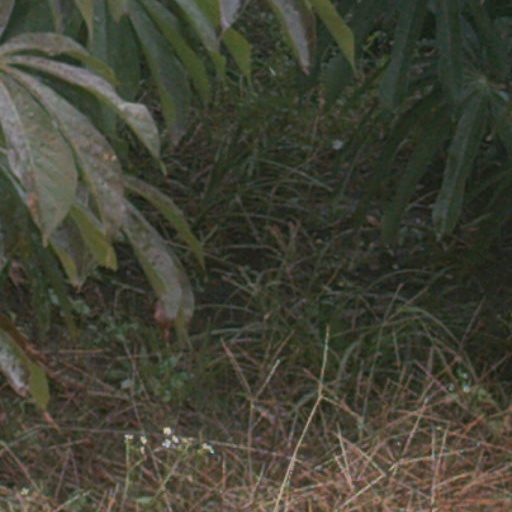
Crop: cassava